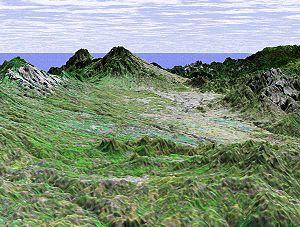
La Vallée Centrale est un plateau et une région du centre du Costa Rica. C'est le cœur démographique, économique et culturel du pays du fait que près des 3/4 des costariciens y vivent.